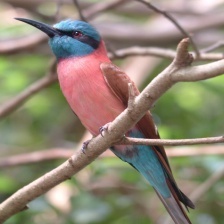
Species: CARMINE BEE-EATER
Scientific name: MEROPS NUBICOIDES
ImageNet parent category: bee_eater